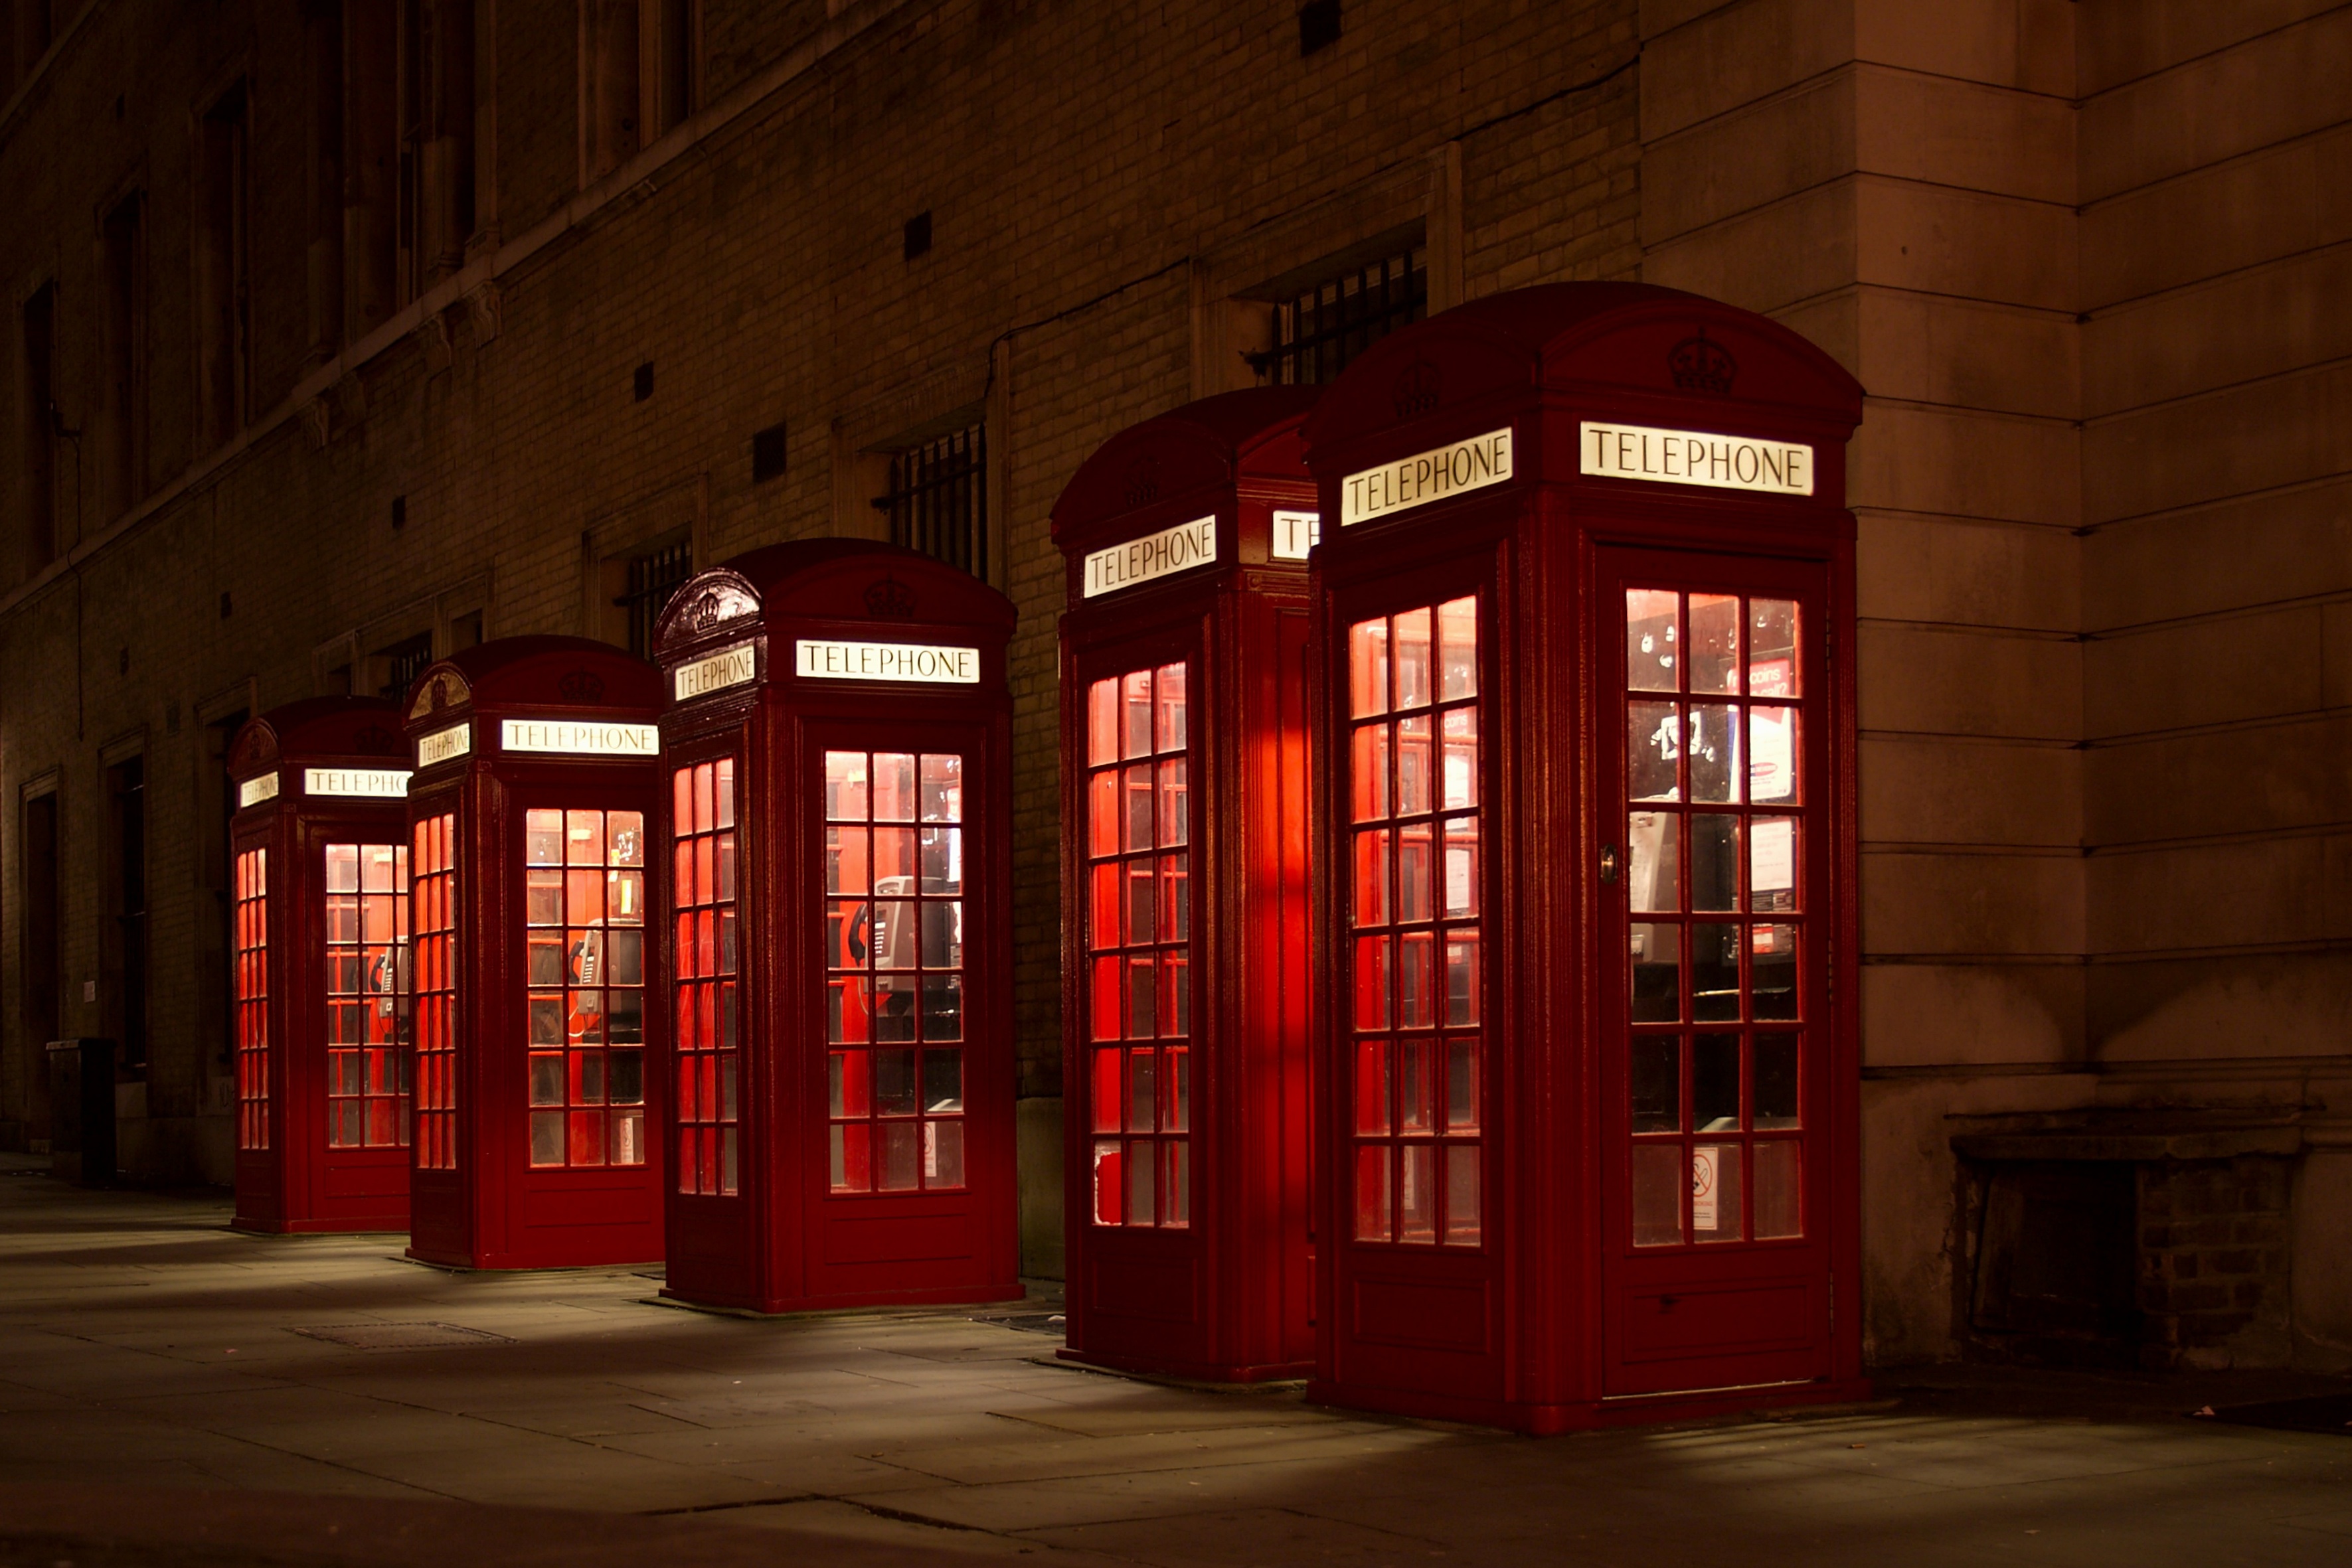
architecture, wood, night, red, color, telephone, communication, interior design, calling, booth, urban area, window covering